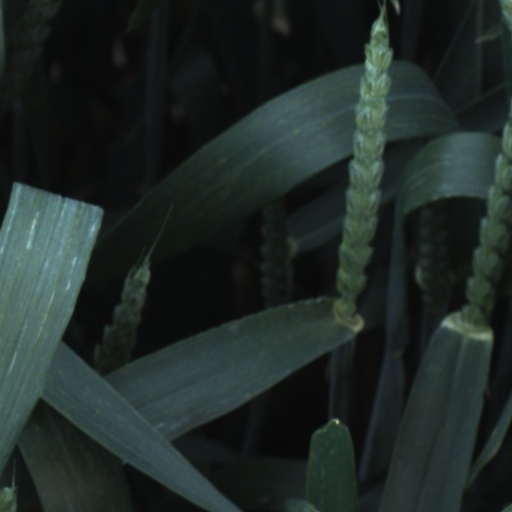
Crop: wheat